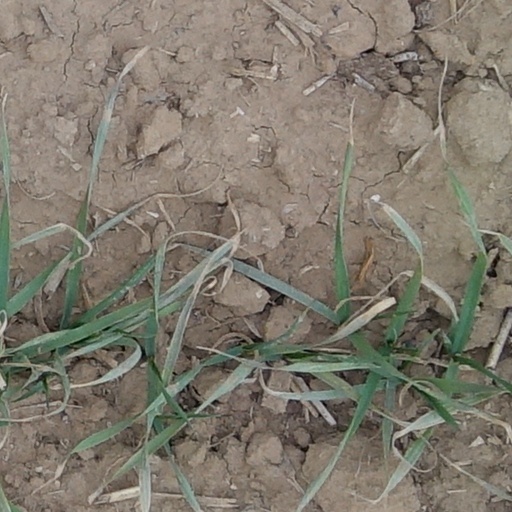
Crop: wheat